John Baildon

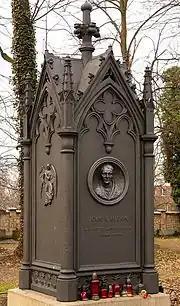
The grave of John Baildon on the "Metallurgical Cemetery" in present-day Gliwice, Poland

John Baildon (11 December 1772 – 7 August 1846) was a Scottish pioneer in metallurgy in continental Europe.